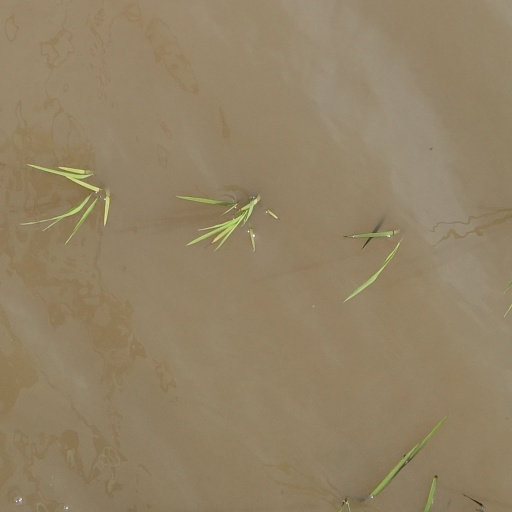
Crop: rice